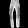
Label: Trouser